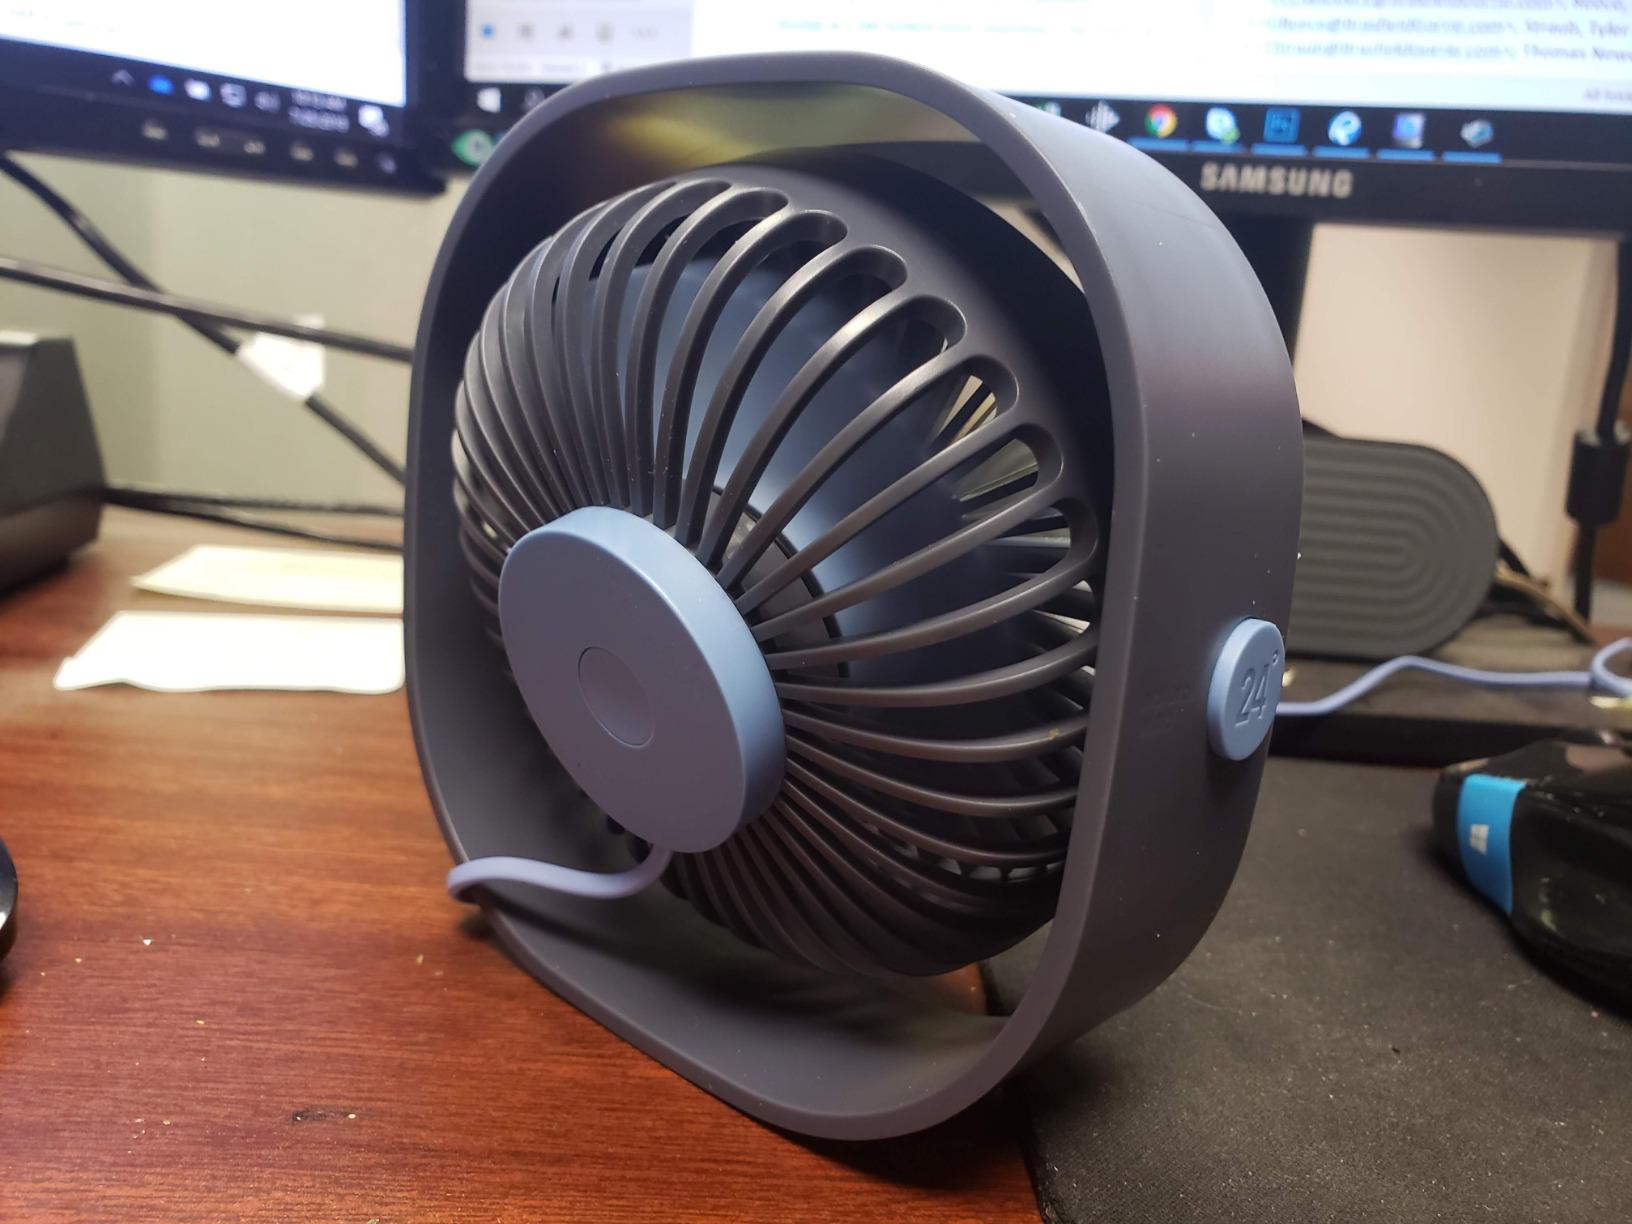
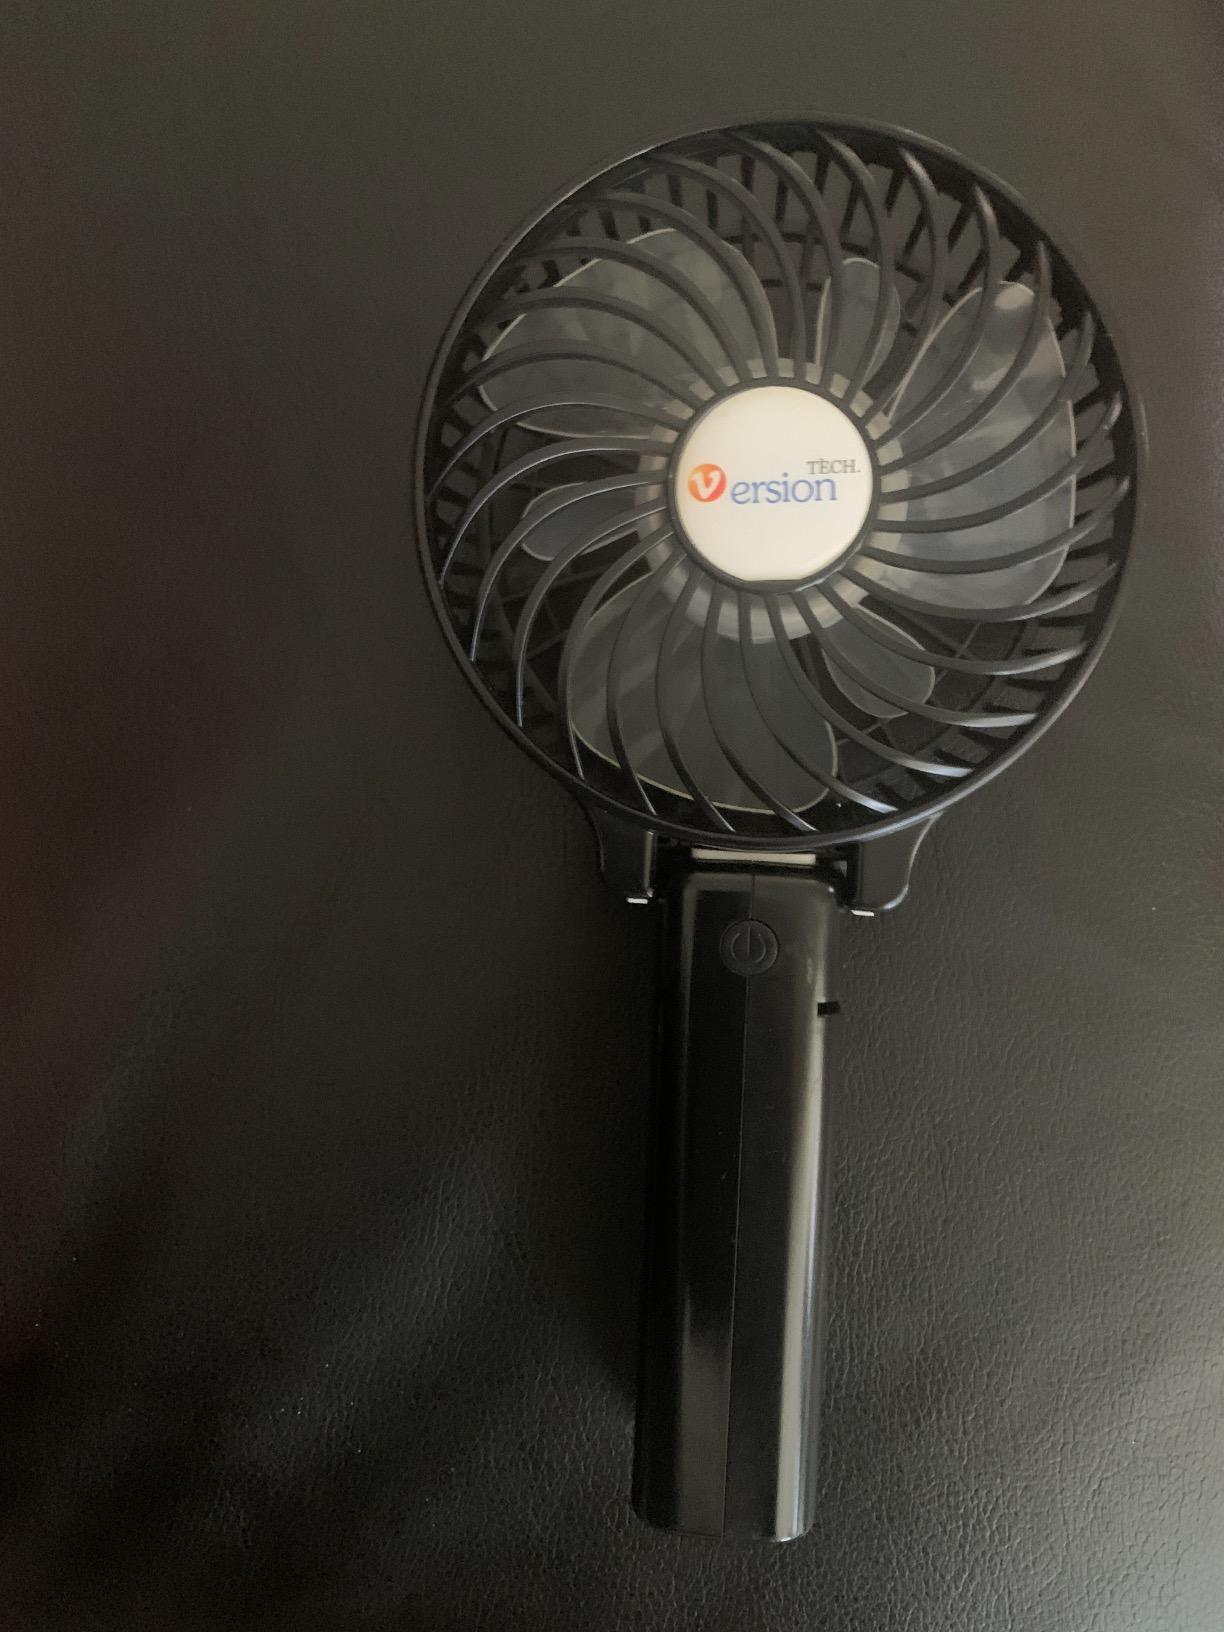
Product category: fan
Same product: no